Gadar: Ek Prem Katha

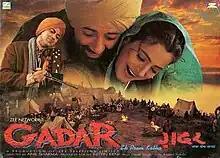
Theatrical release poster

(transl. Rebellion: A Love Story) is a 2001 Indian Hindi-language romantic period action drama film directed by Anil Sharma, based on a story by Shaktimaan Talwar. Set against the backdrop of the Partition of India in 1947, the film stars Sunny Deol and Ameesha Patel in lead roles, Amrish Puri, Vivek Shauq, Lillete Dubey and Utkarsh Sharma in supporting roles. Loosely inspired by the real-life story of Boota Singh, the narrative follows Tara Singh, a Sikh trucker, who falls in love with and marries Sakina, a Muslim woman, only to face separation and political upheaval as she is taken back to Pakistan by her family.